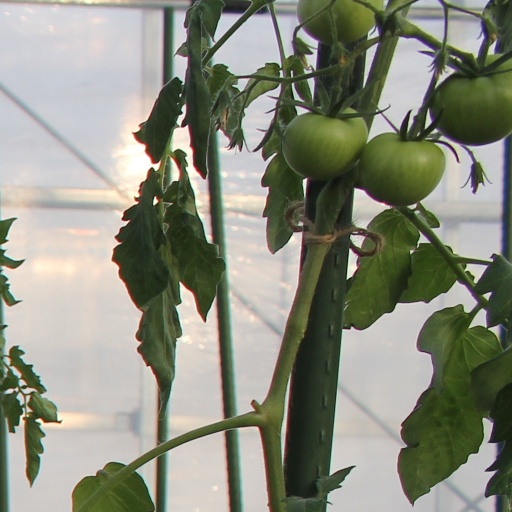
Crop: tomato